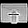
Label: Bag